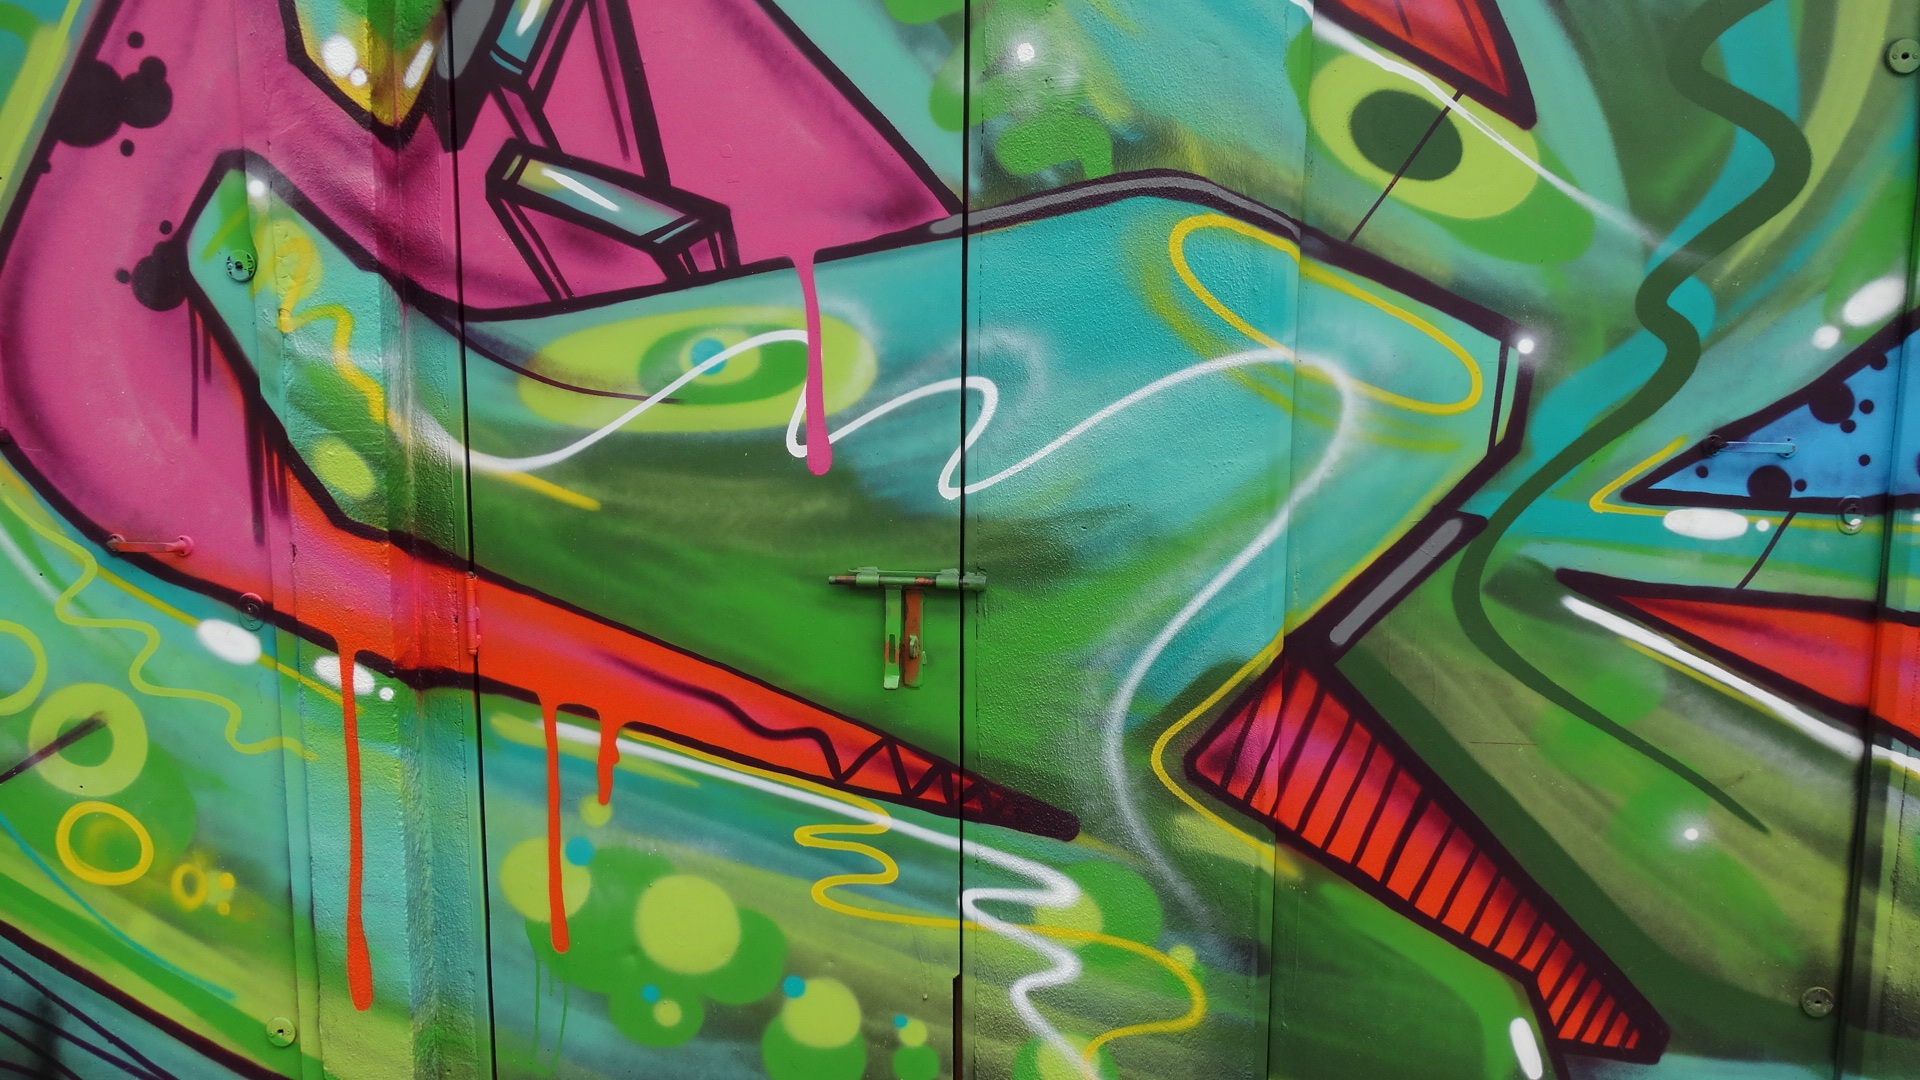
urban, green, color, graffiti, street art, art, illustration, graphite